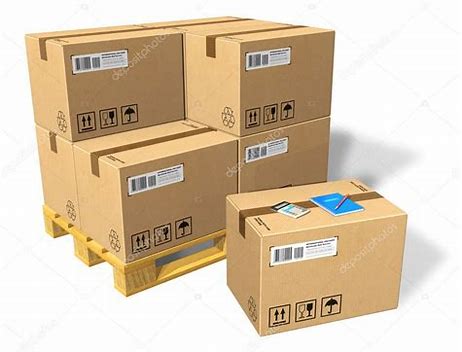
Label: cardboard